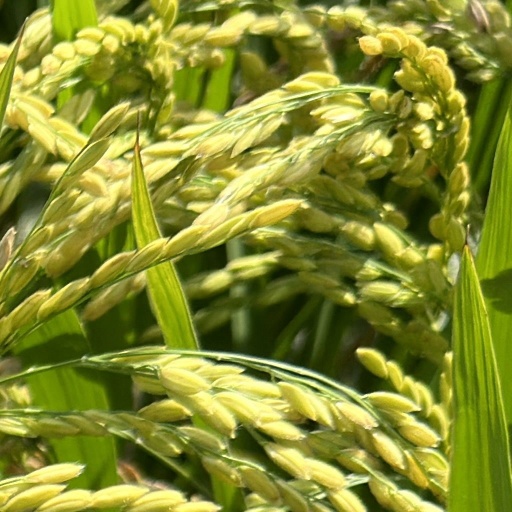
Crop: rice